Problem of two emperors

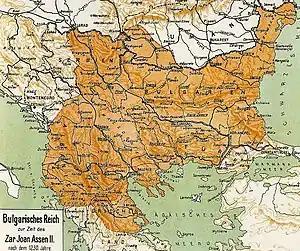
The borders of Bulgaria after the Battle of Klokotnitsa (1230)

In 1202, Emperor Alexios III Angelos was willing to accept Kaloyan as an emperor and restore the Bulgarian Patriarchate if he stopped his negotiations with Rome. Kaloyan attempted to receive recognition by Pope Innocent III as emperor, but Innocent addressed him only as "dominus Bulgarorum et Blachorum" instead of "imperator" and offered to provide a cardinal to crown him simply as king (which would be equivalent to "kral'") but he would continue to claim the title "imperator". The papacy could not accept a third empire and only saw Bulgaria as a member of the family of Christian kingdoms under papal guidance equal to the Kingdom of Hungary. In 1204, the archbishop Basil I of Bulgarian Church, which regained its autocephaly from the Patriarchate of Constantinople in 1186, was elevated to "Primas of All Bulgaria and Wallachia" by the pope who argued that "primas" is equal to "patriarch" but still refused to officially recognize it as such. The Latin Emperors were less pragmatic than the Byzantines and probably did not recognize the Bulgarian claim as they saw the Eastern Empire as indivisible. Hopes of a potential reconciliation with the Latins ended with the attack on Adrianople in 1205. In an inscription in the Holy Forty Martyrs Church following the Battle of Klokotnitsa, Ivan Asen II refers to Thessalonican emperor Theodore Komnenos Doukas as "tsar". In the same inscription, the Bulgarian tsar claimed that the "Franks" have "no tsar but [him]", which John Van Antwerp Fine Jr. interpreted as considering gaining the regency over Latin Emperor Baldwin II. Ivan Asen II suggested a betrothal between his daughter Elena and Baldwin II and promised to return the territories occupied by Theodore to the Latins. The Latin nobility who saw this as a surrender to the Bulgarians rejected the proposal. In the 1230s, Nicene emperor John III Doukas Vatatzes forged an alliance with Ivan Asen II against the Latins by marrying his son Theodore to Elena. In 1235, the Bulgarian Church ended its communion with the Latin Church in exchange for the establishment of the Tarnovo Patriarchate. The same year, they launched an unsuccessful joint siege on Constantinople. John III then moved to an alliance with Holy Roman Emperor Frederick II.